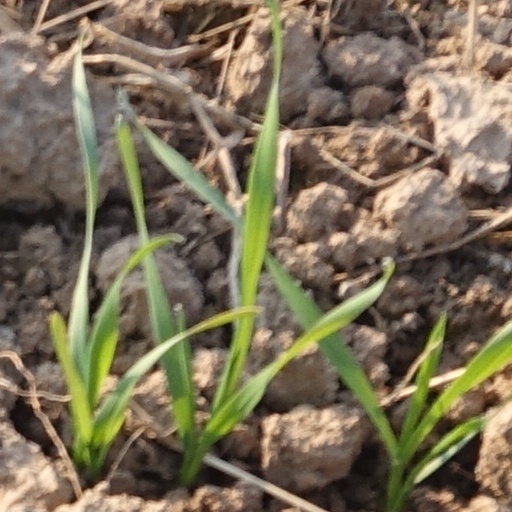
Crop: wheat